State Management Scheme

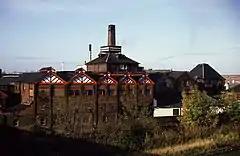
The State Management Scheme brewery, 1916-1971

The State Management Scheme was the nationalisation of the brewing, distribution and sale of liquor in three districts of the United Kingdom from 1916 until 1973.